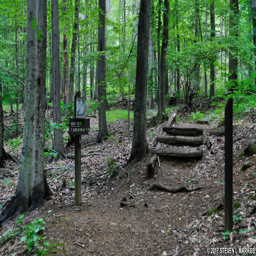
section of the trail where the trails split